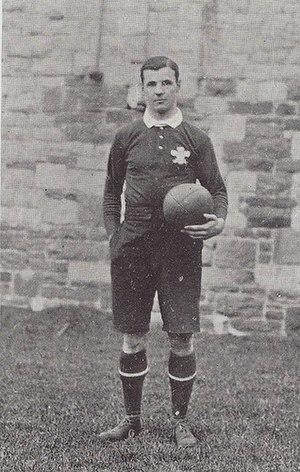
Willie Morris Llewellyn, né le 1ᵉʳ janvier 1878 à Tonypandy au pays de Galles et mort le 22 mars 1973 à Pontyclun, est un joueur de rugby gallois, évoluant au poste d'ailier pour le pays de Galles.